Great North of Scotland Railway

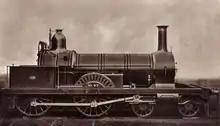
One of the locomotives built in 1866

Finding its locomotive works at Kittybrewster cramped and inadequate, the Great North began construction on a new works at Inverurie in 1898, electric lighting being provided in the buildings. The carriage and wagon department moved in 1901, the locomotive department in 1902, the offices the following year and the permanent way department in 1905; the buildings still stand and are listed Category B. Inverurie station was rebuilt nearer the works in 1902, and is similarly a Category B building. The Great North built houses nearby for its staff, lit by electricity generated at the works, and the Inverurie Loco Works Football Club was formed by staff in 1902.